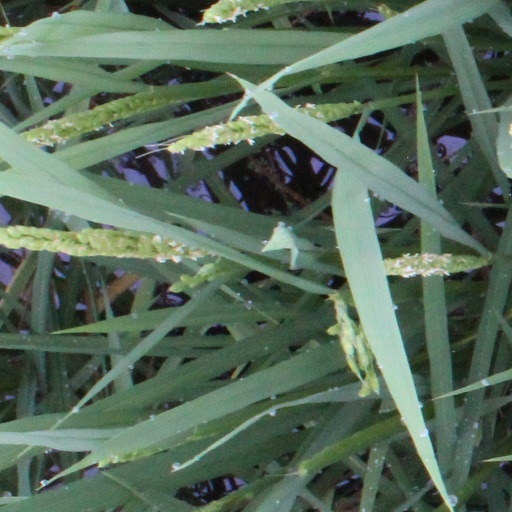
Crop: rice